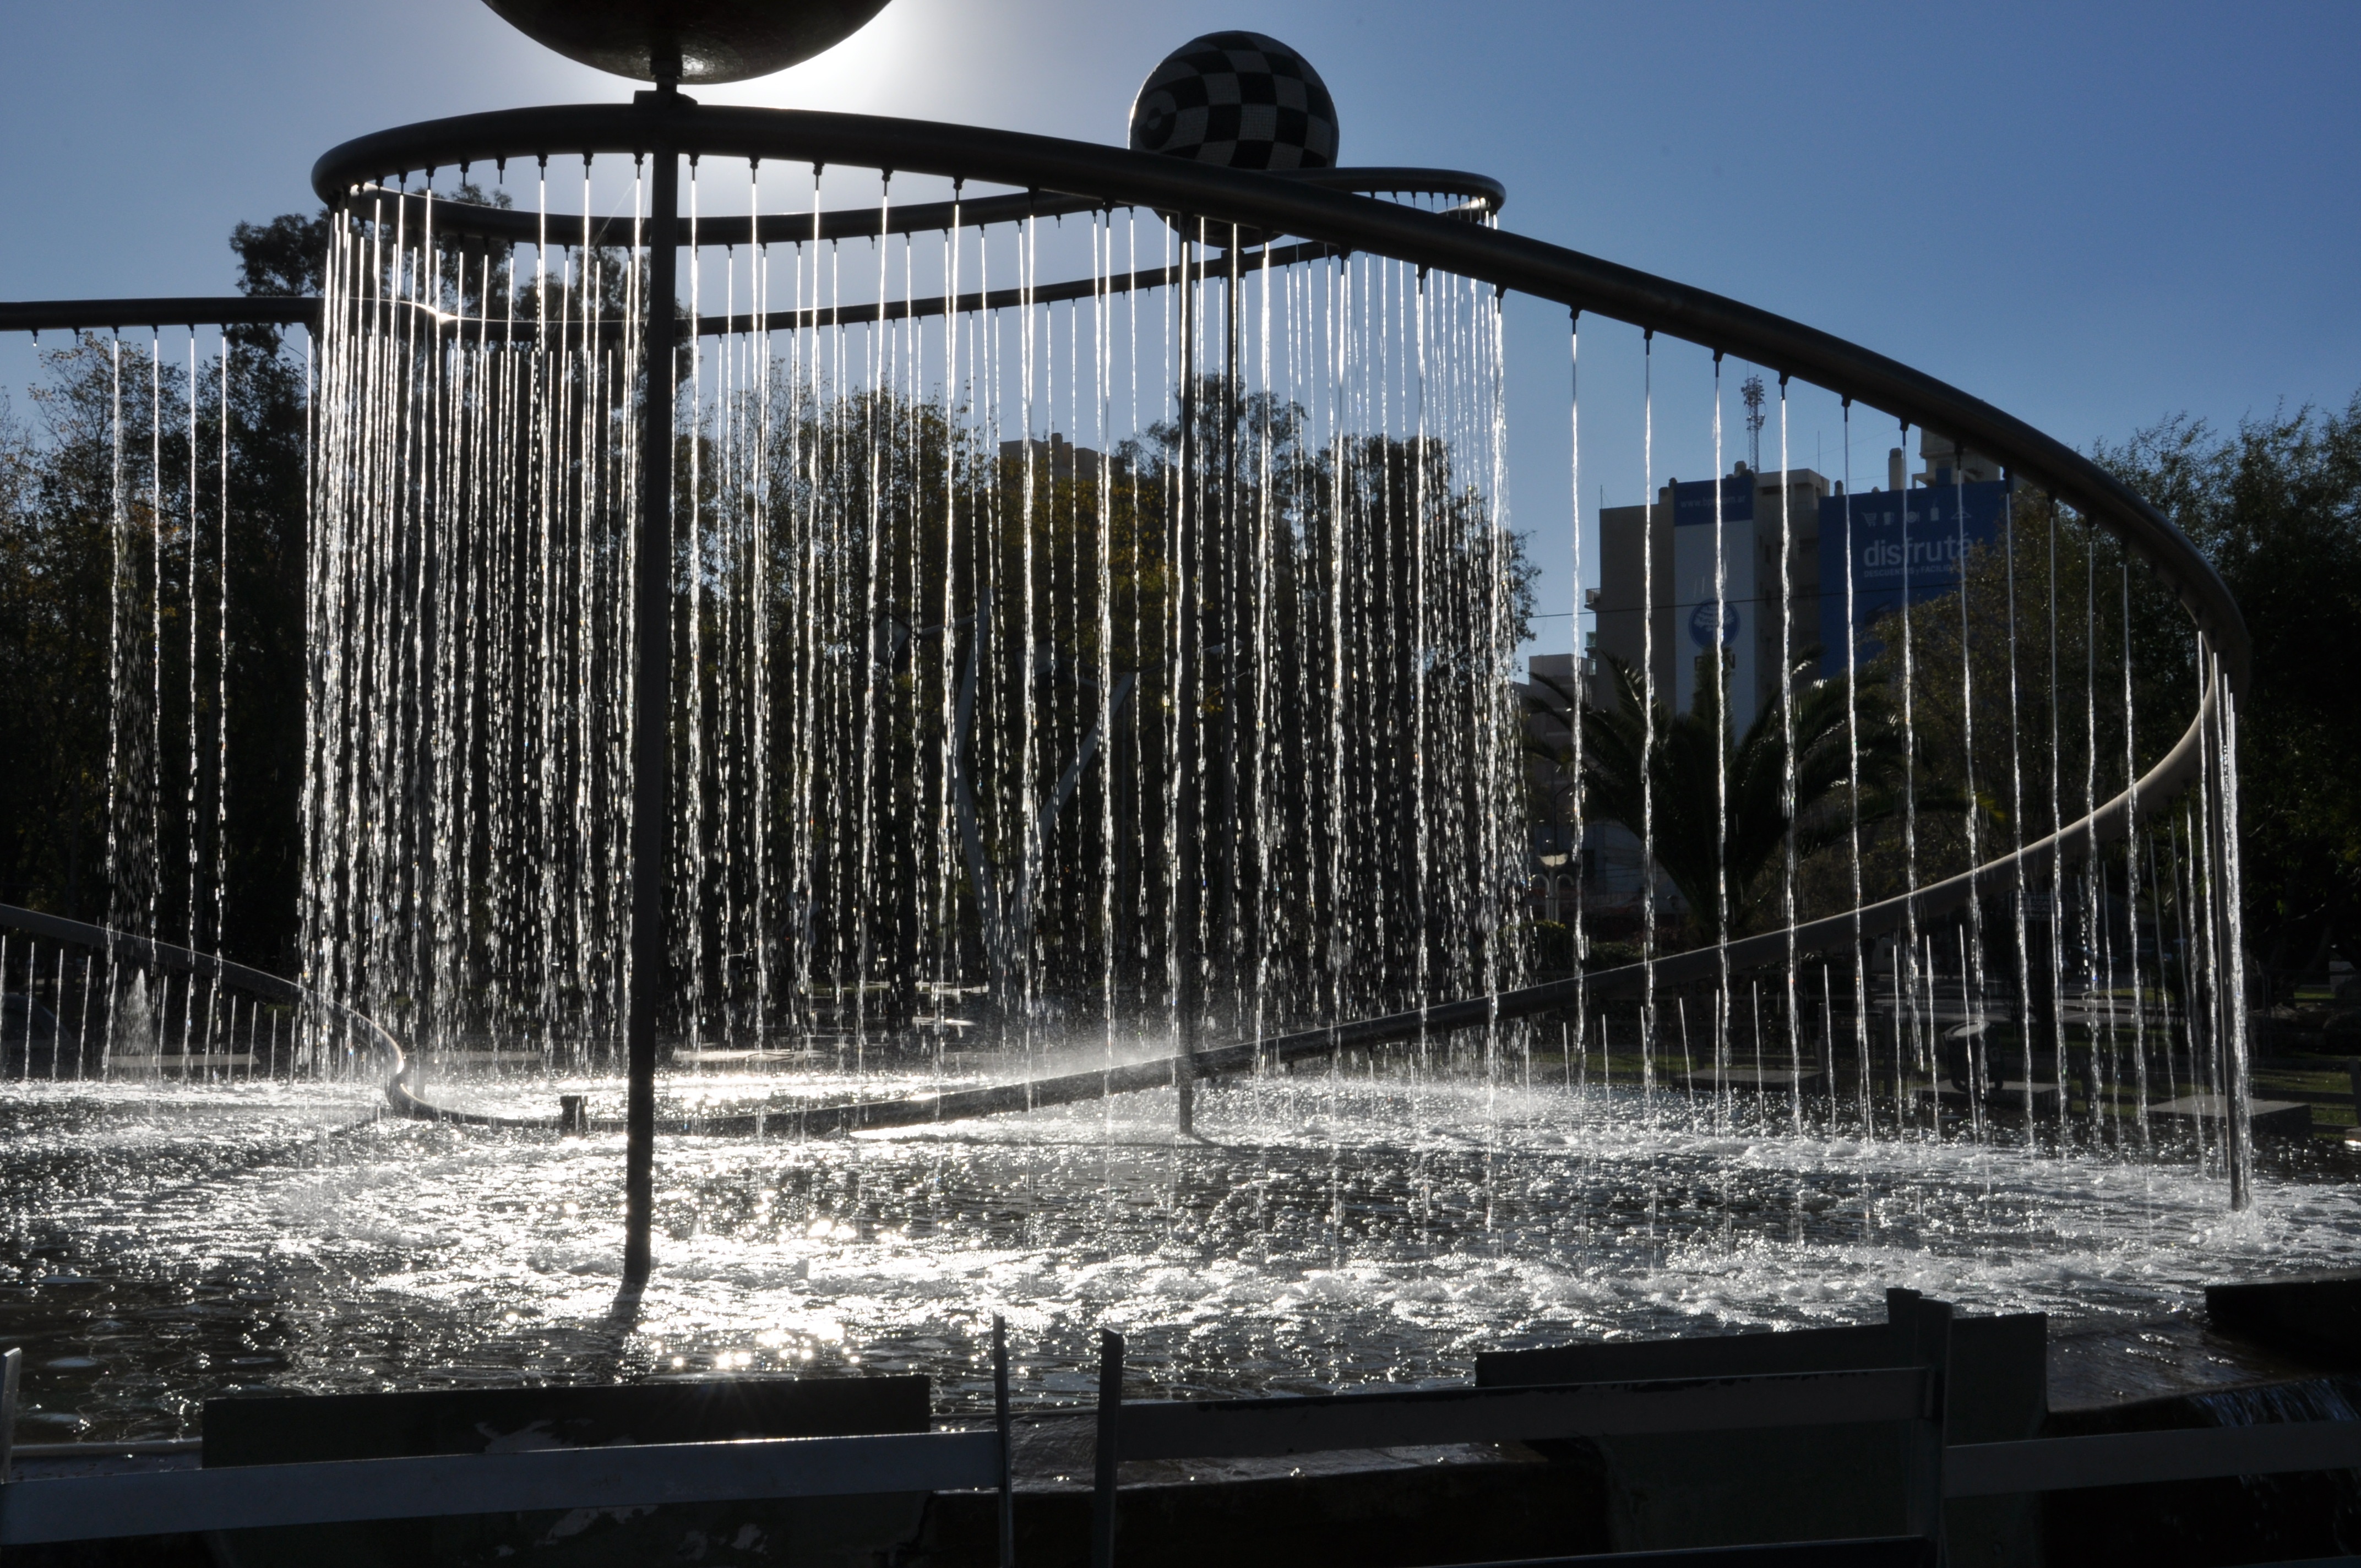
water, snow, winter, architecture, bridge, monument, walk, reflection, source, fountain, afternoon, water feature, jets